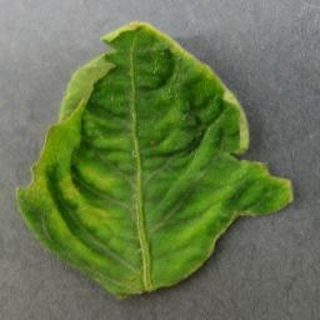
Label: tomato_yellow_leaf_curl_virus